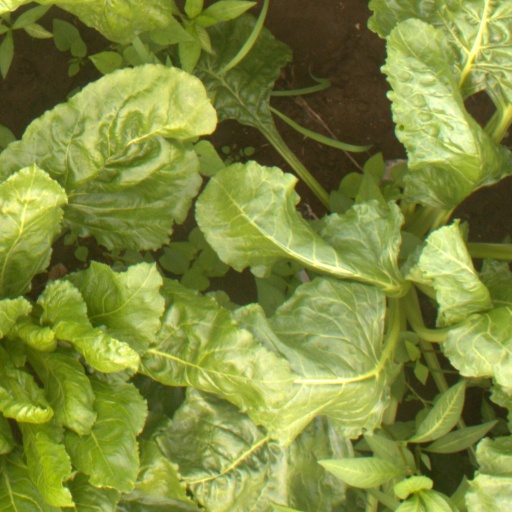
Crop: sugar beet